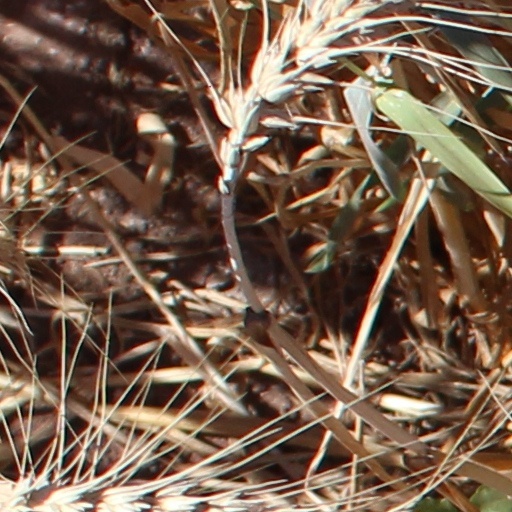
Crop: wheat